Claudia Wolscht

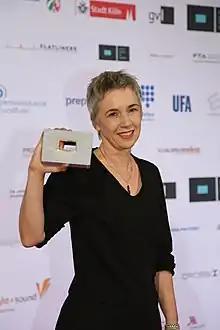
Claudia Wolscht at the Deutschen Akademie für Fernsehen awards in 2017

Born in Bad Honnef, she studied social pedagogy and in 1986 assisted on the film "Metropolis" in Cologne. From 1988 to 1992 she gained experience as an assistant film editor and took a course in Avid-Media Composer. She has worked as a film editor for cinema and TV since 1993 on over 35 productions. She lives and works in Cologne.